History of the Nashville Sounds

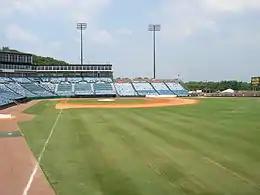
Herschel Greer Stadium, home of the Sounds for 37 years from 1978 to 2014

Stoll-Reed Architects estimated that construction of a suitable stadium would cost between $300,000 and $500,000, but bids for the project ranged from $980,000 to $1.2 million. Schmittou looked to local suppliers to donate construction materials, took out a $30,000 loan from a bank, sold season tickets in advance of having a team, and even mortgaged his own home to help pay for the facility. The actual cost totaled $1.5 million. The ballpark would be named Herschel Greer Stadium in posthumous honor of Herschel Lynn Greer, a prominent Nashville businessman and president of the Nashville Vols, whose family donated $25,000 for stadium construction.